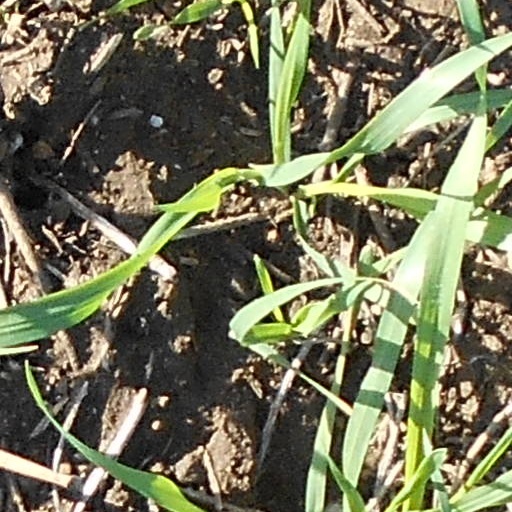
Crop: wheat